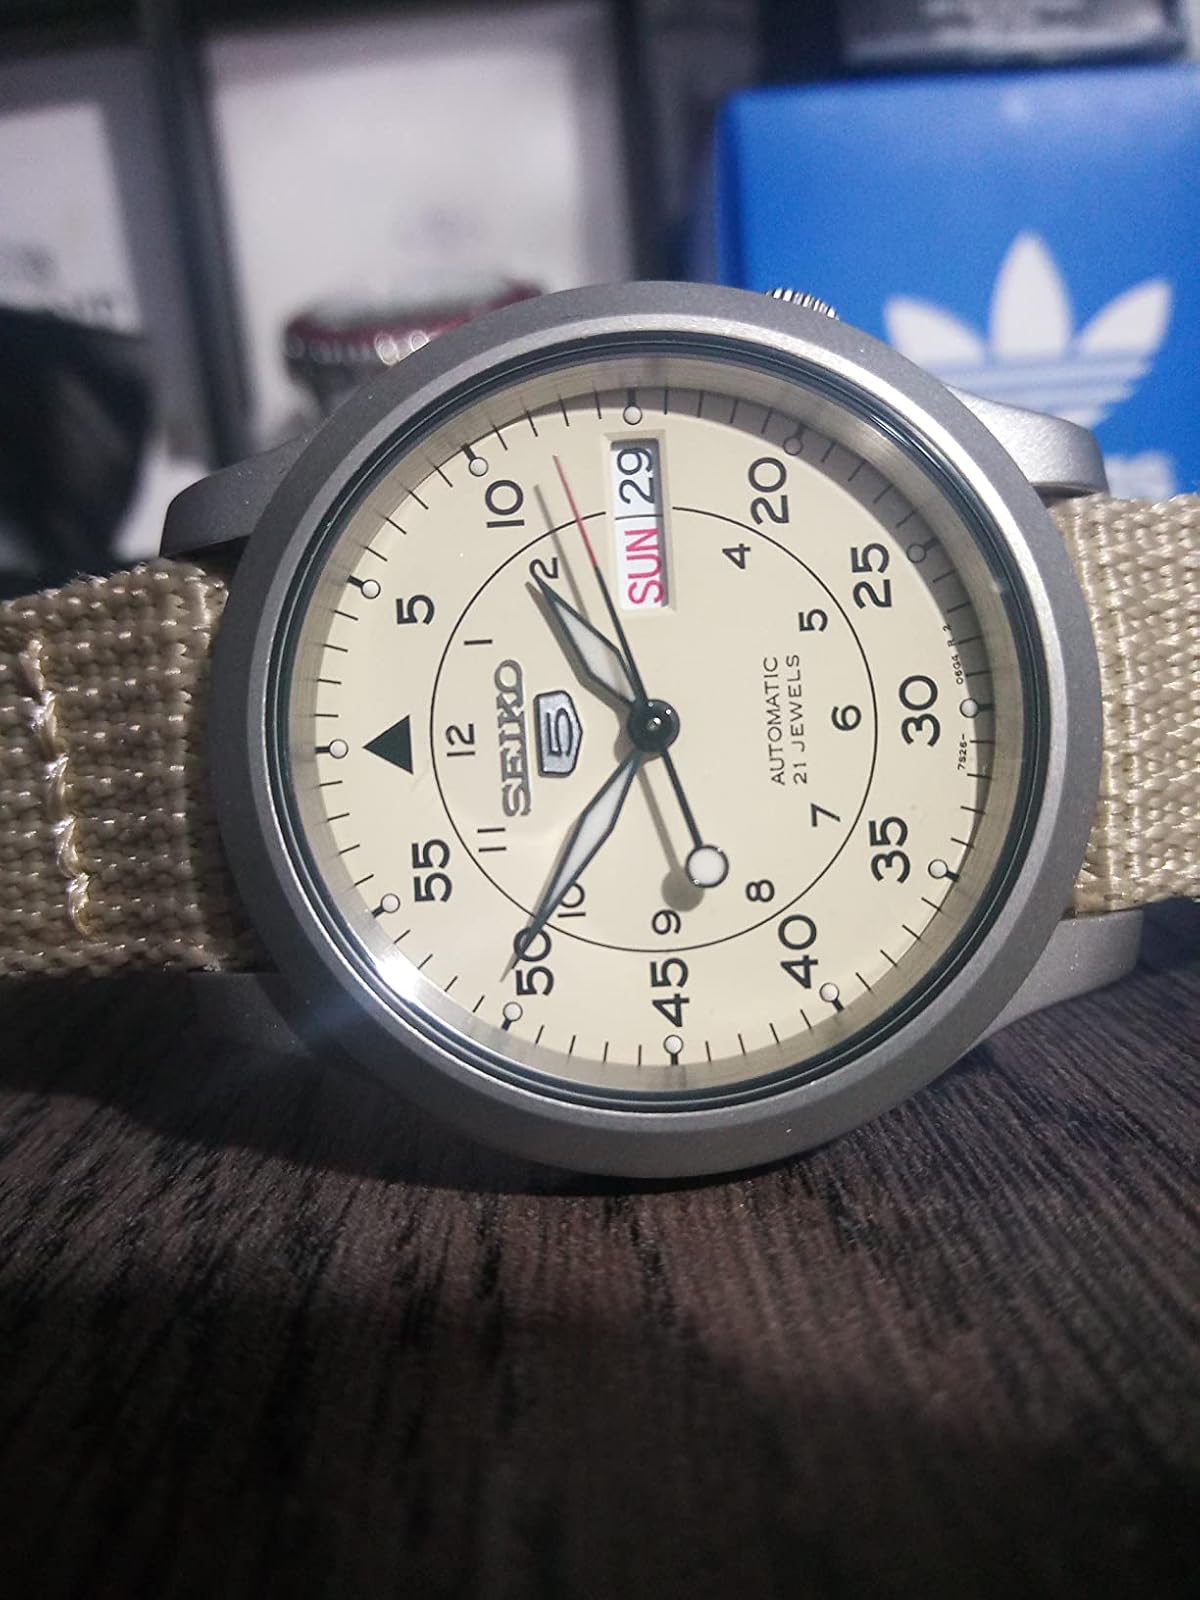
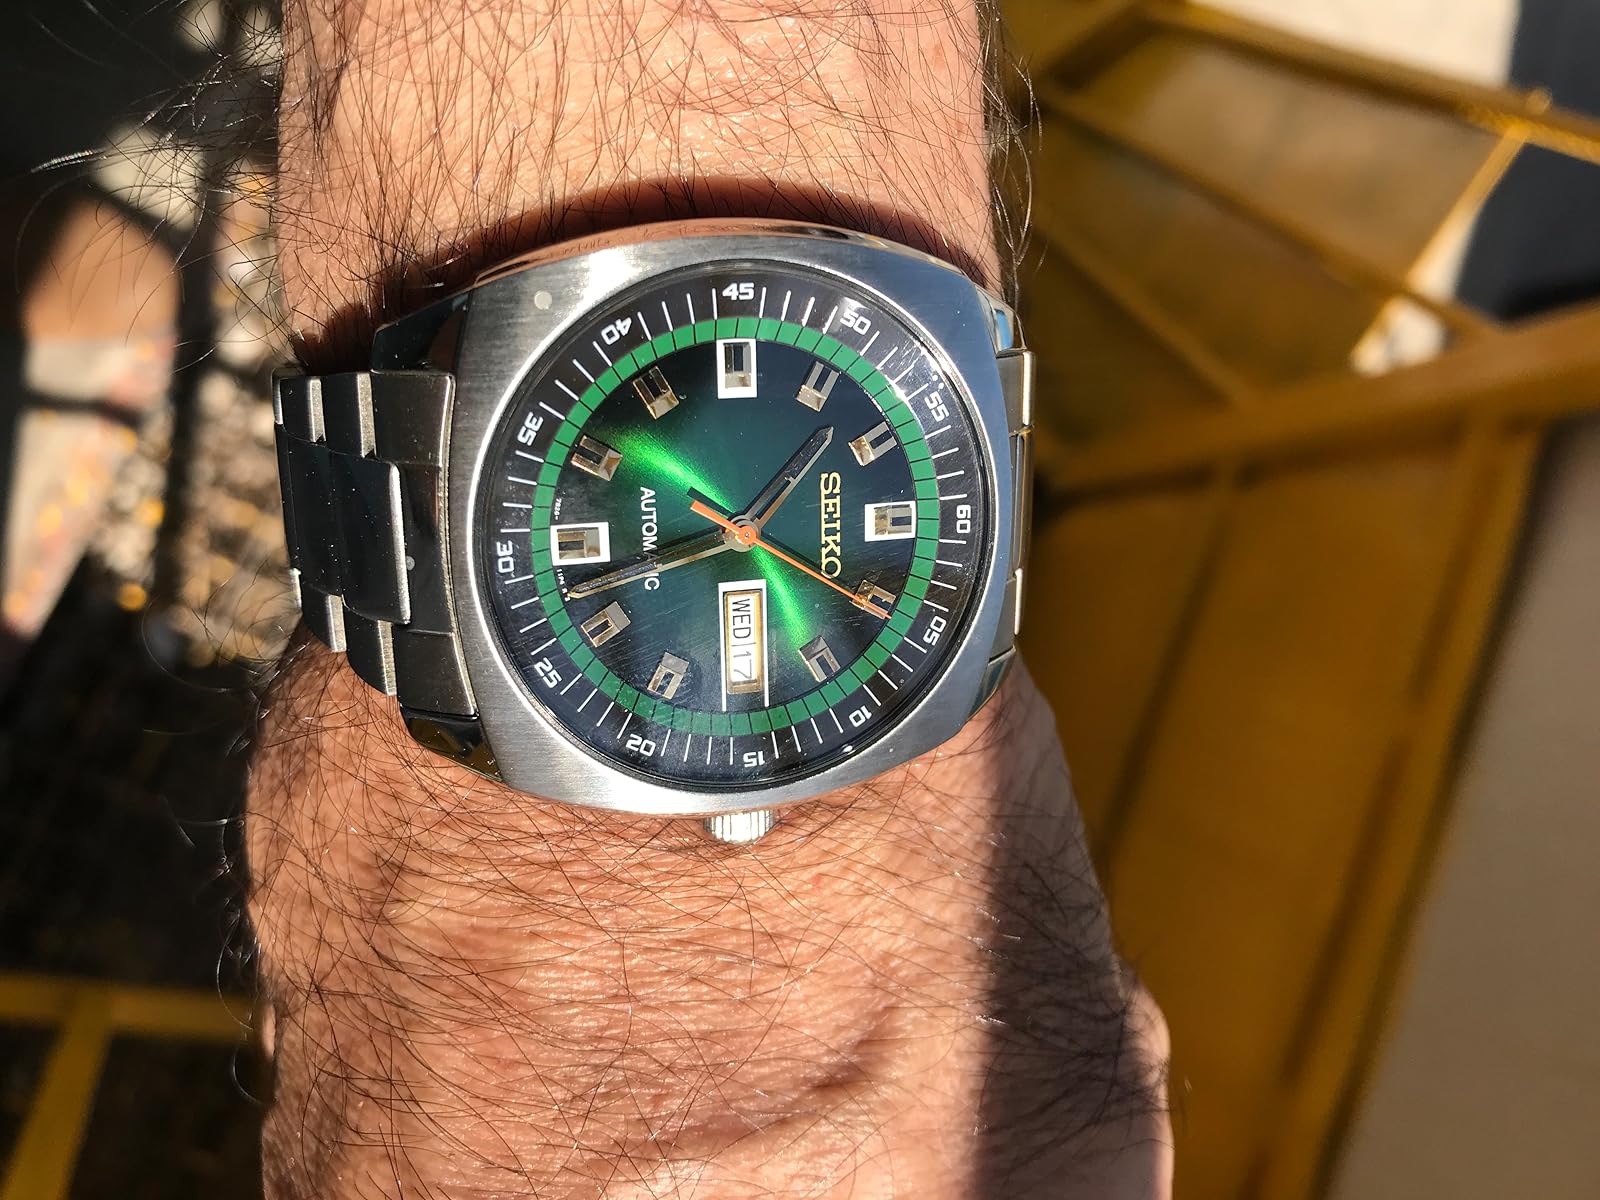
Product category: accessories_watch
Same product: no